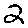
Label: 2